Delhi Technological University

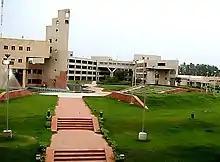

Delhi Technological University (Delhi College of Engineering) operated from the Kashmiri Gate campus in the heart of Old Delhi until 1989, when construction began at the New Campus at Bawana Road in May. Moving operations from Kashmiri Gate to the new 164 acres at Bawana Road began in 1995, and the new campus formally started classes for all four years of study starting in 1999.